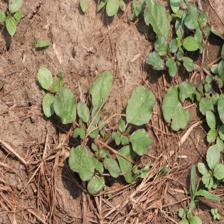
Label: BroadLeafWeed